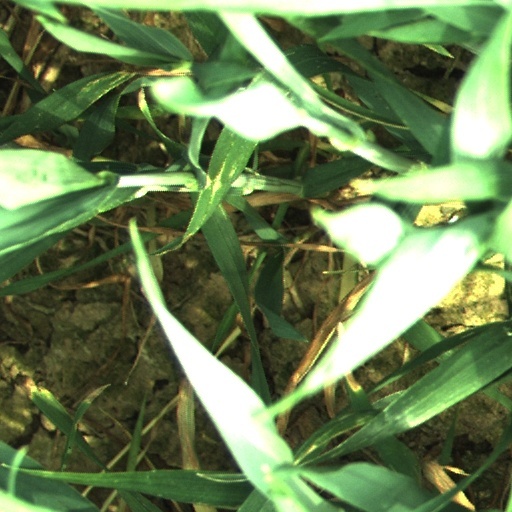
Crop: wheat